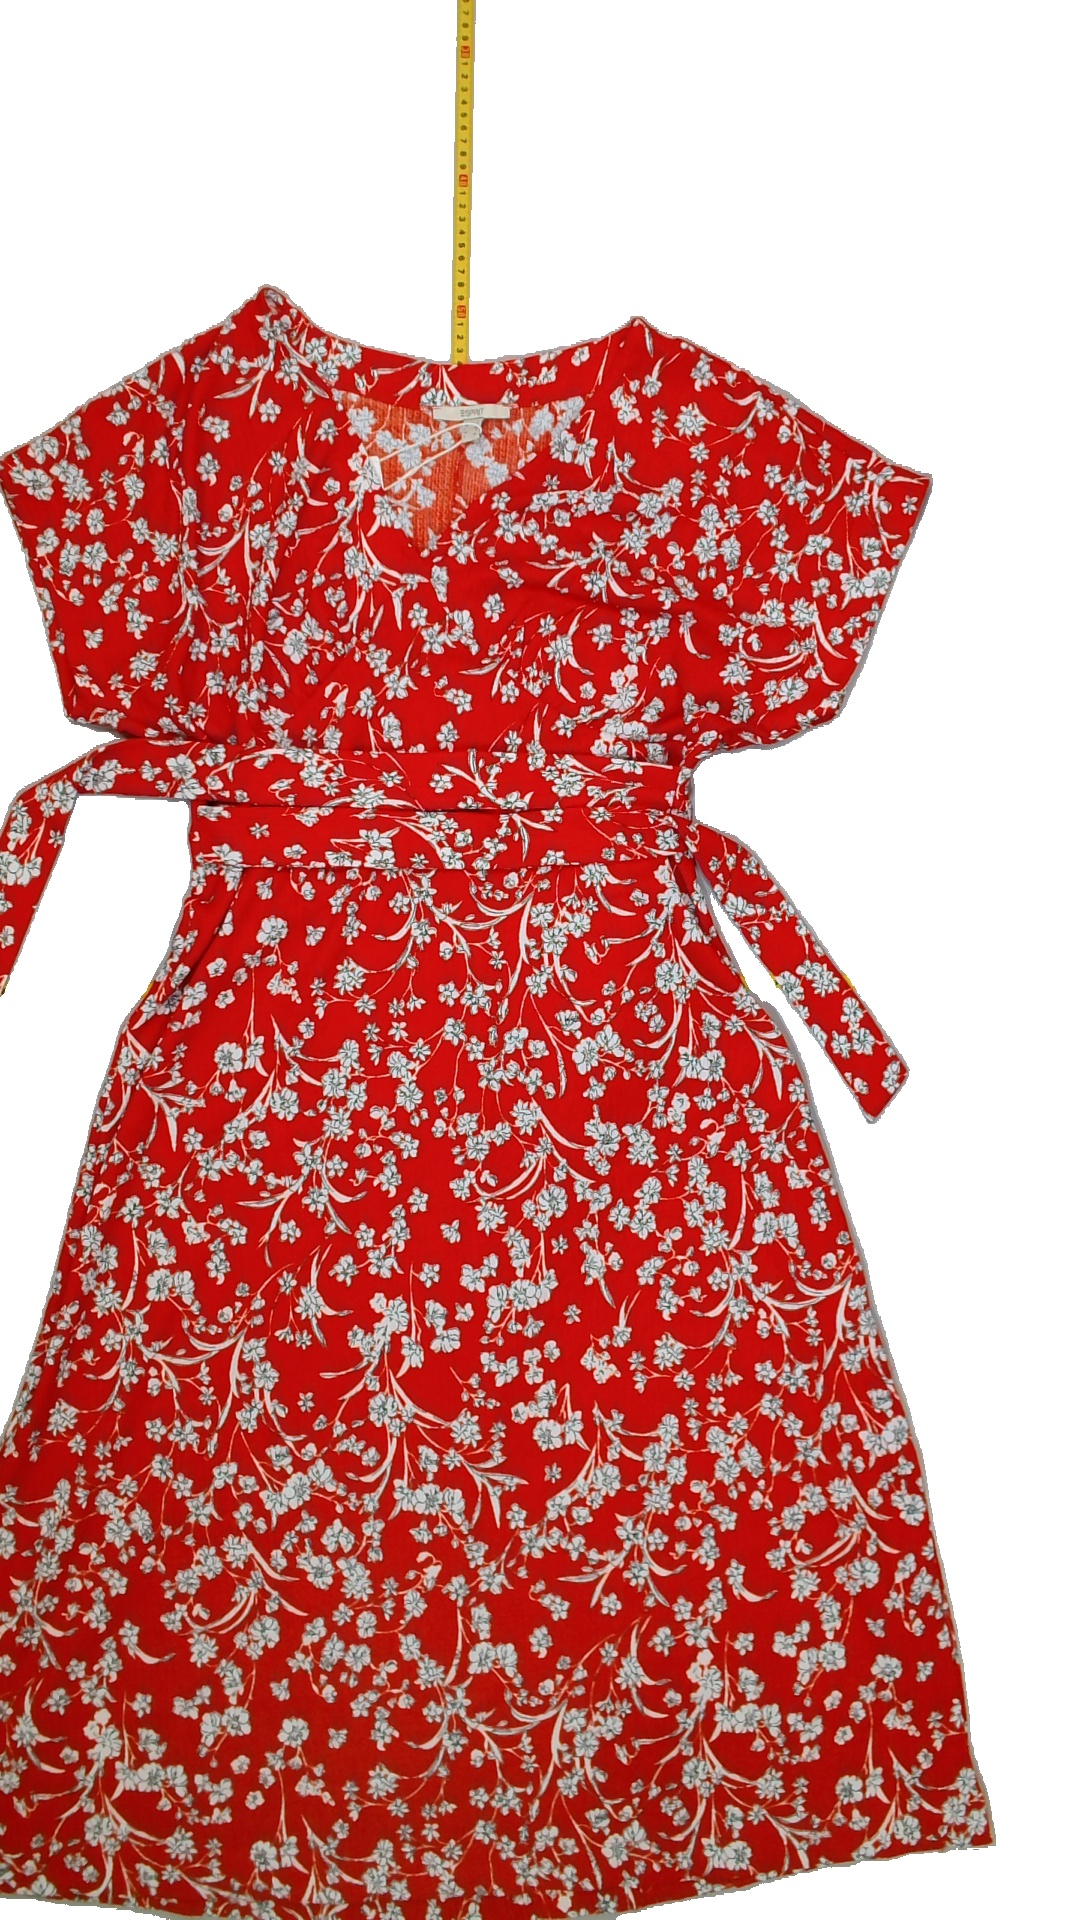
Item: Dress (Ladies)
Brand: Esprit
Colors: Multicolor
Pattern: Floral print
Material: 100%polyester
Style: No trend
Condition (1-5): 5
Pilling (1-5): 5
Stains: No
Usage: Reuse
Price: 100-150